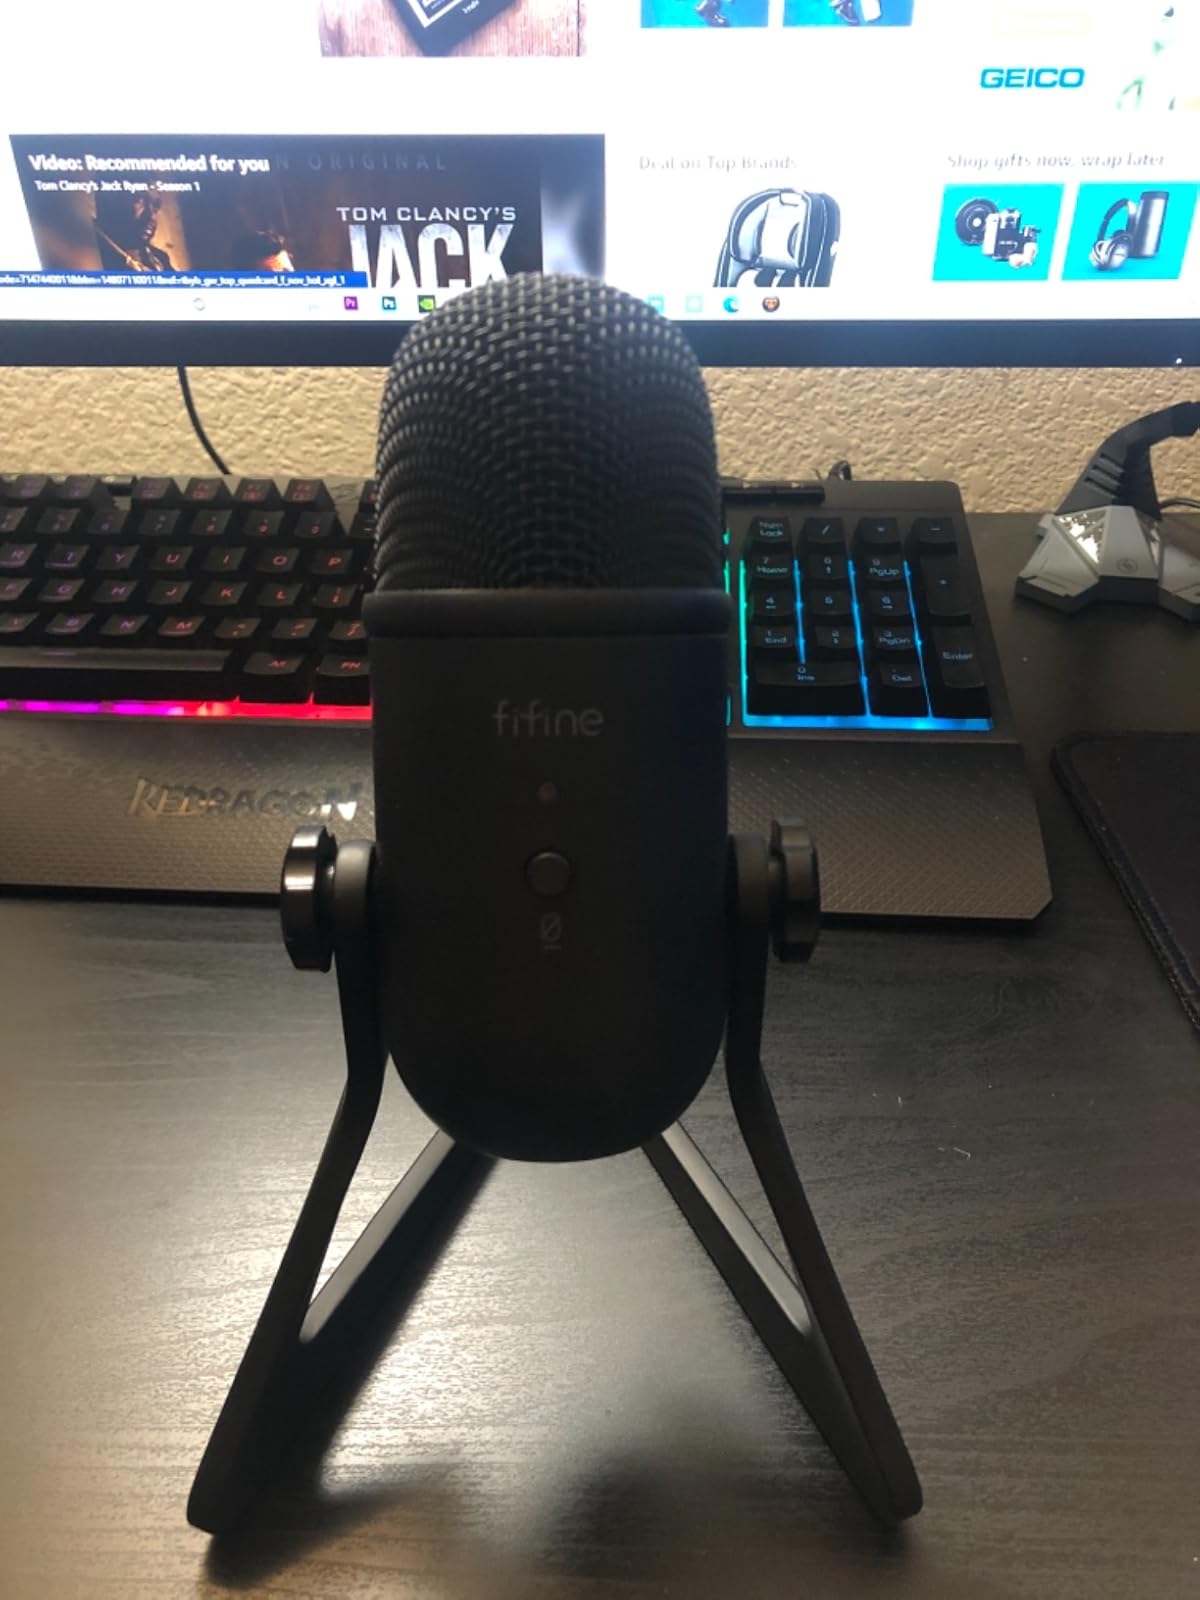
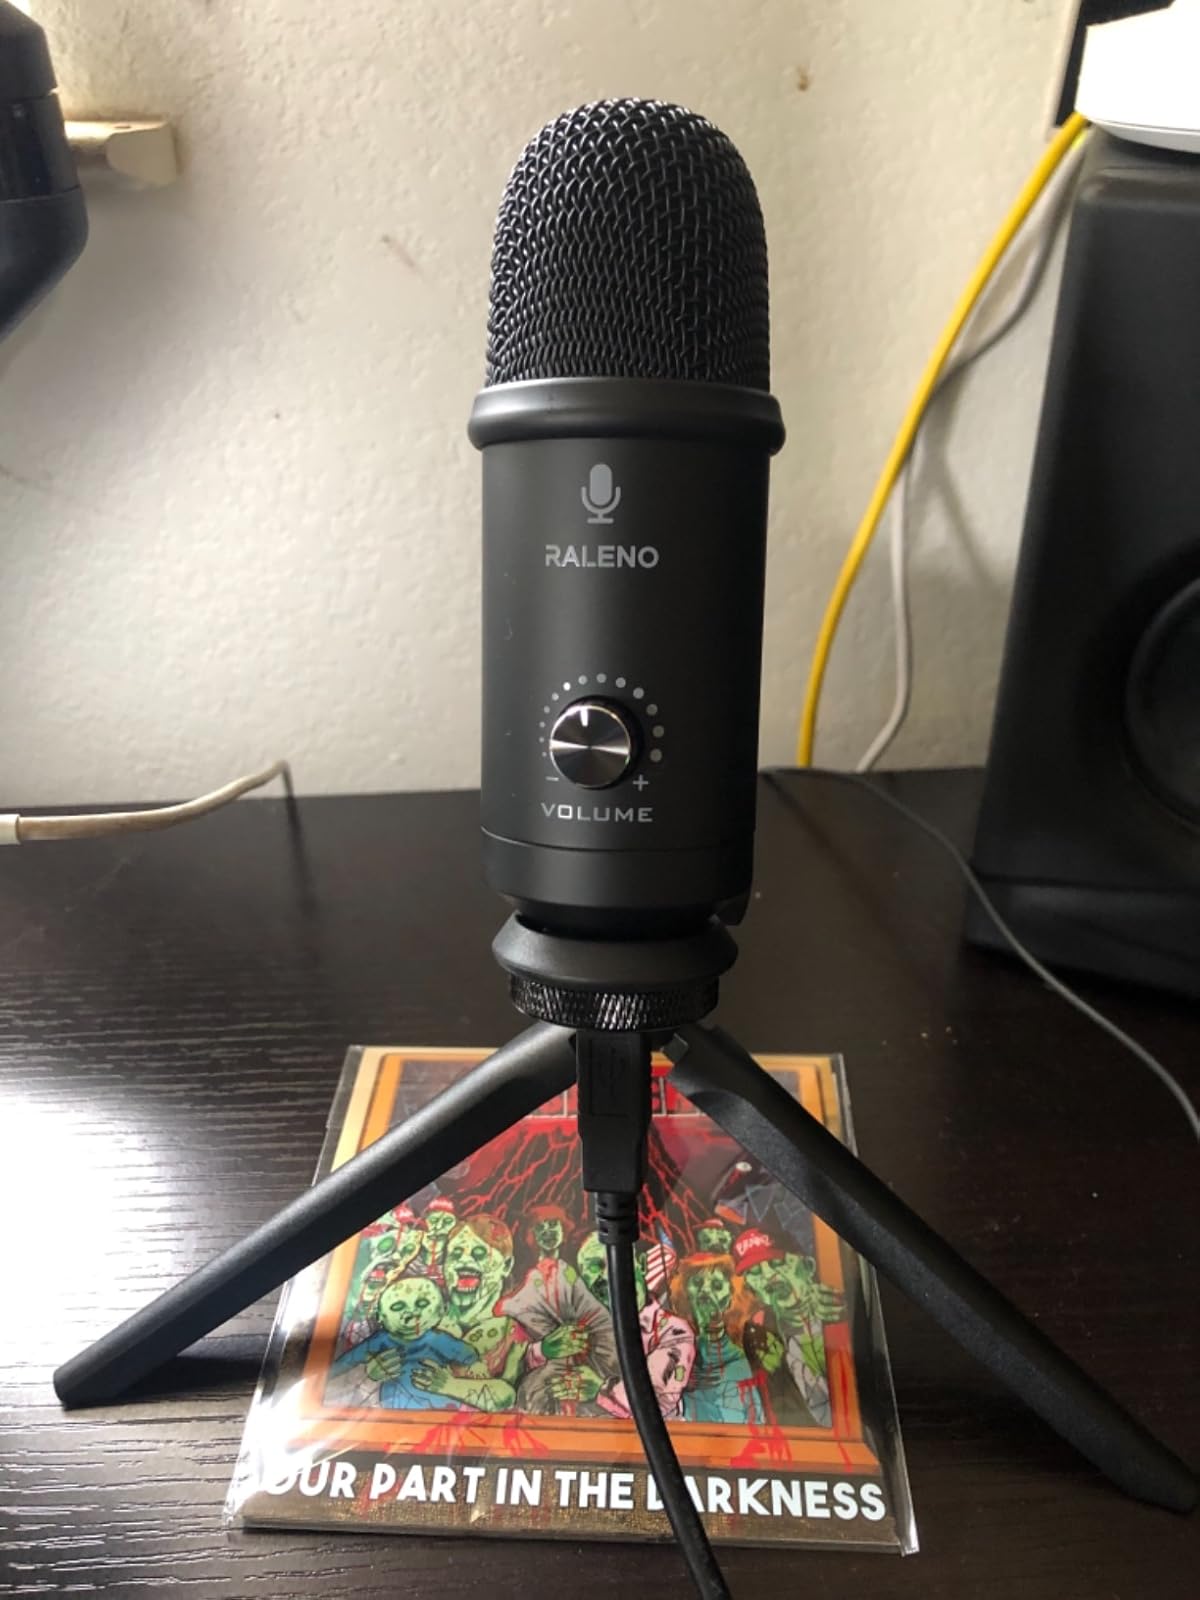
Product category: microphone
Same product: no